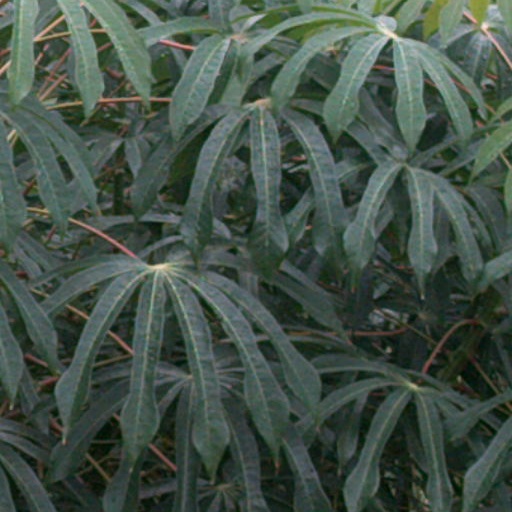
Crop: cassava